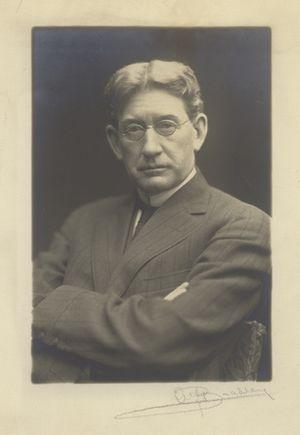
William Emerson Ritter est un biologiste marin et un zoologiste américain, né le 21 novembre 1856 dans le comté de Hampden et mort le 10 janvier 1944.